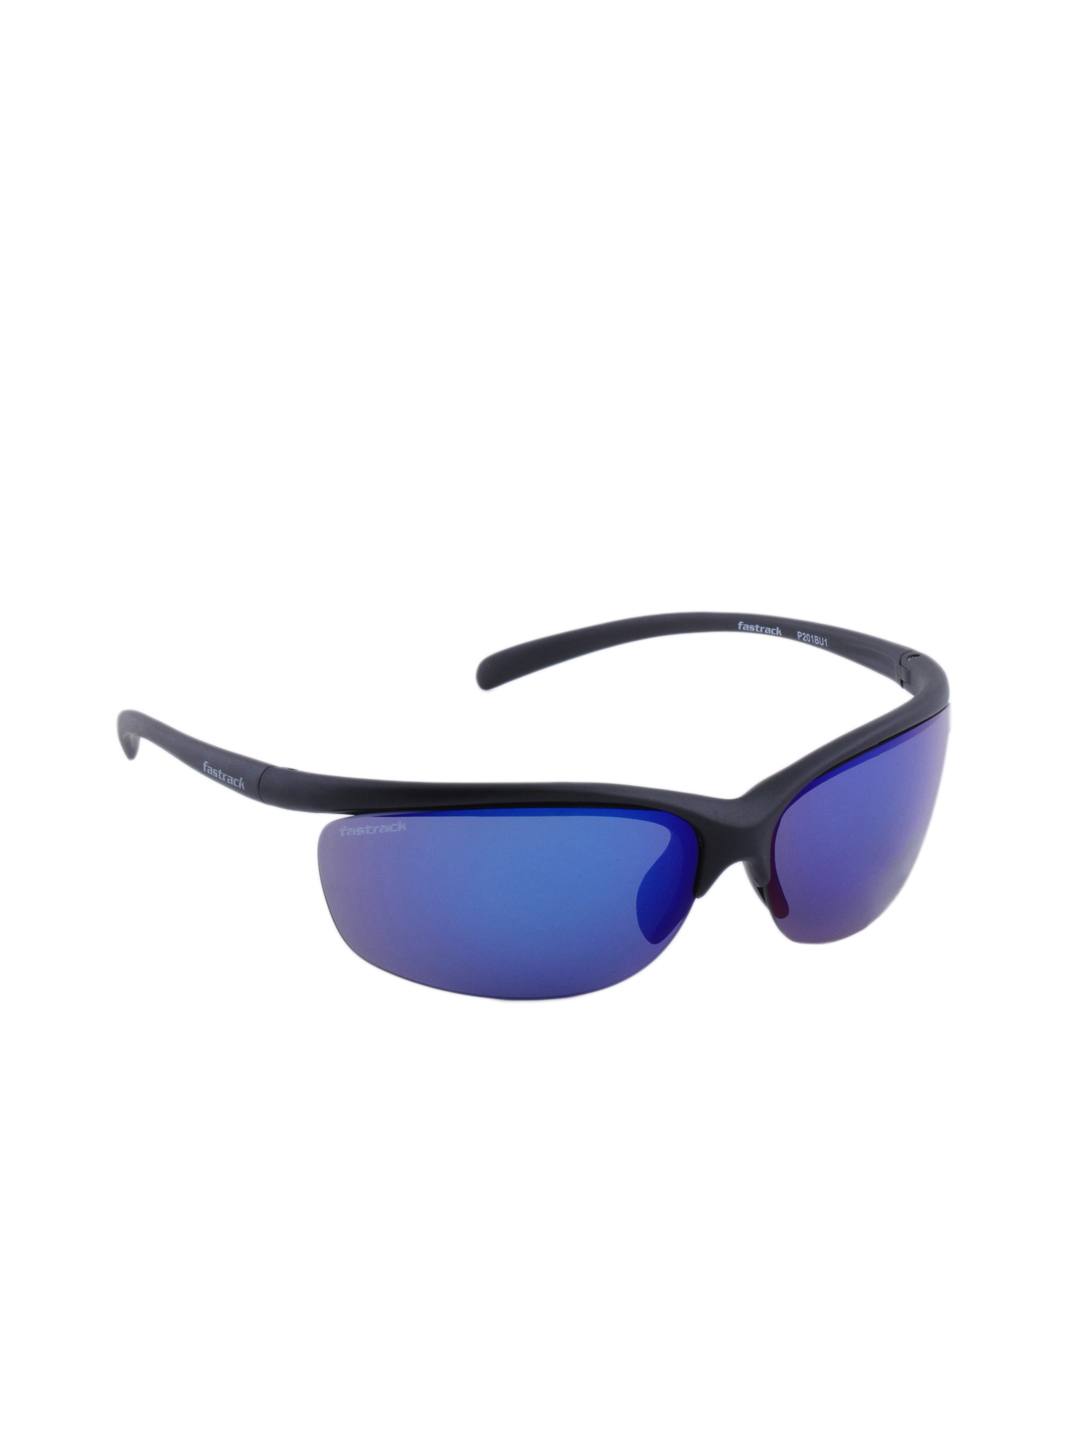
Fastrack Men Revo Coated Sporty Wrap Sunglasses
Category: Accessories / Eyewear / Sunglasses
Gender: Men
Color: Black
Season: Winter 2016
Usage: Casual